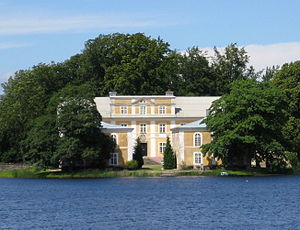
Tunbyholm slot
Tunbyholm slot
Tunbyholm er et slot i Tomelilla kommun i Skåne i Sverige. Slottet ligger mellem Smedstorp og Sankt Olof ca. 10 km nordøst for Tomelilla. Anlægget består af en hovedfløj i to etager med gule facader, hvide pilastre og vinduesindramninger. I tilknytning hertil ligger to fritliggende pavilloner med kvadratisk grundplan og pyramideformet tag. Huset har gennemgået store forandringer: Ved opførelsen i 1634- ca. 40 var det måske det bedste eksempel i Skåne på Christian IV's nederlandske renæsancestil. Gården blev efter Freden i København overdraget fra den adelige ejer til den svenske konge som en del af kompensationen for Bornholm.